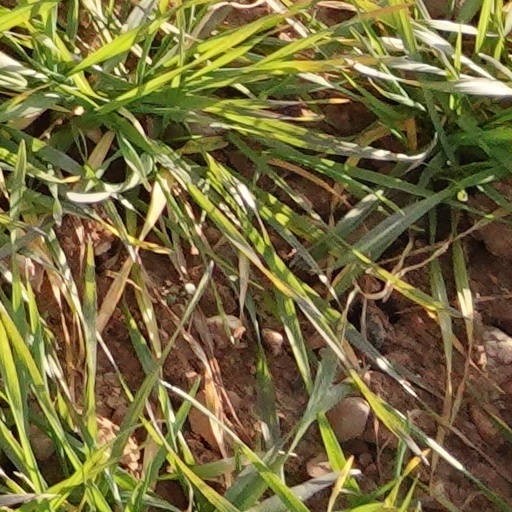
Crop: wheat